Daniel Tammet

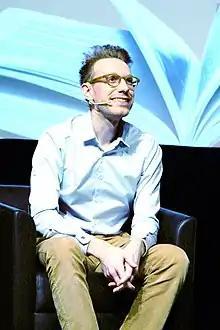
Tammet speaking in Montreal in 2016

After the World Memory Championships, Tammet participated in a group study, later published in the New Year 2003 edition of "Nature Neuroscience". The researchers investigated the reasons for the memory champions' superior performance. They reported that he used "strategies for encoding information with the sole purpose of making it more memorable", and concluded that superior memory was not driven by exceptional intellectual ability or differences in brain structure.